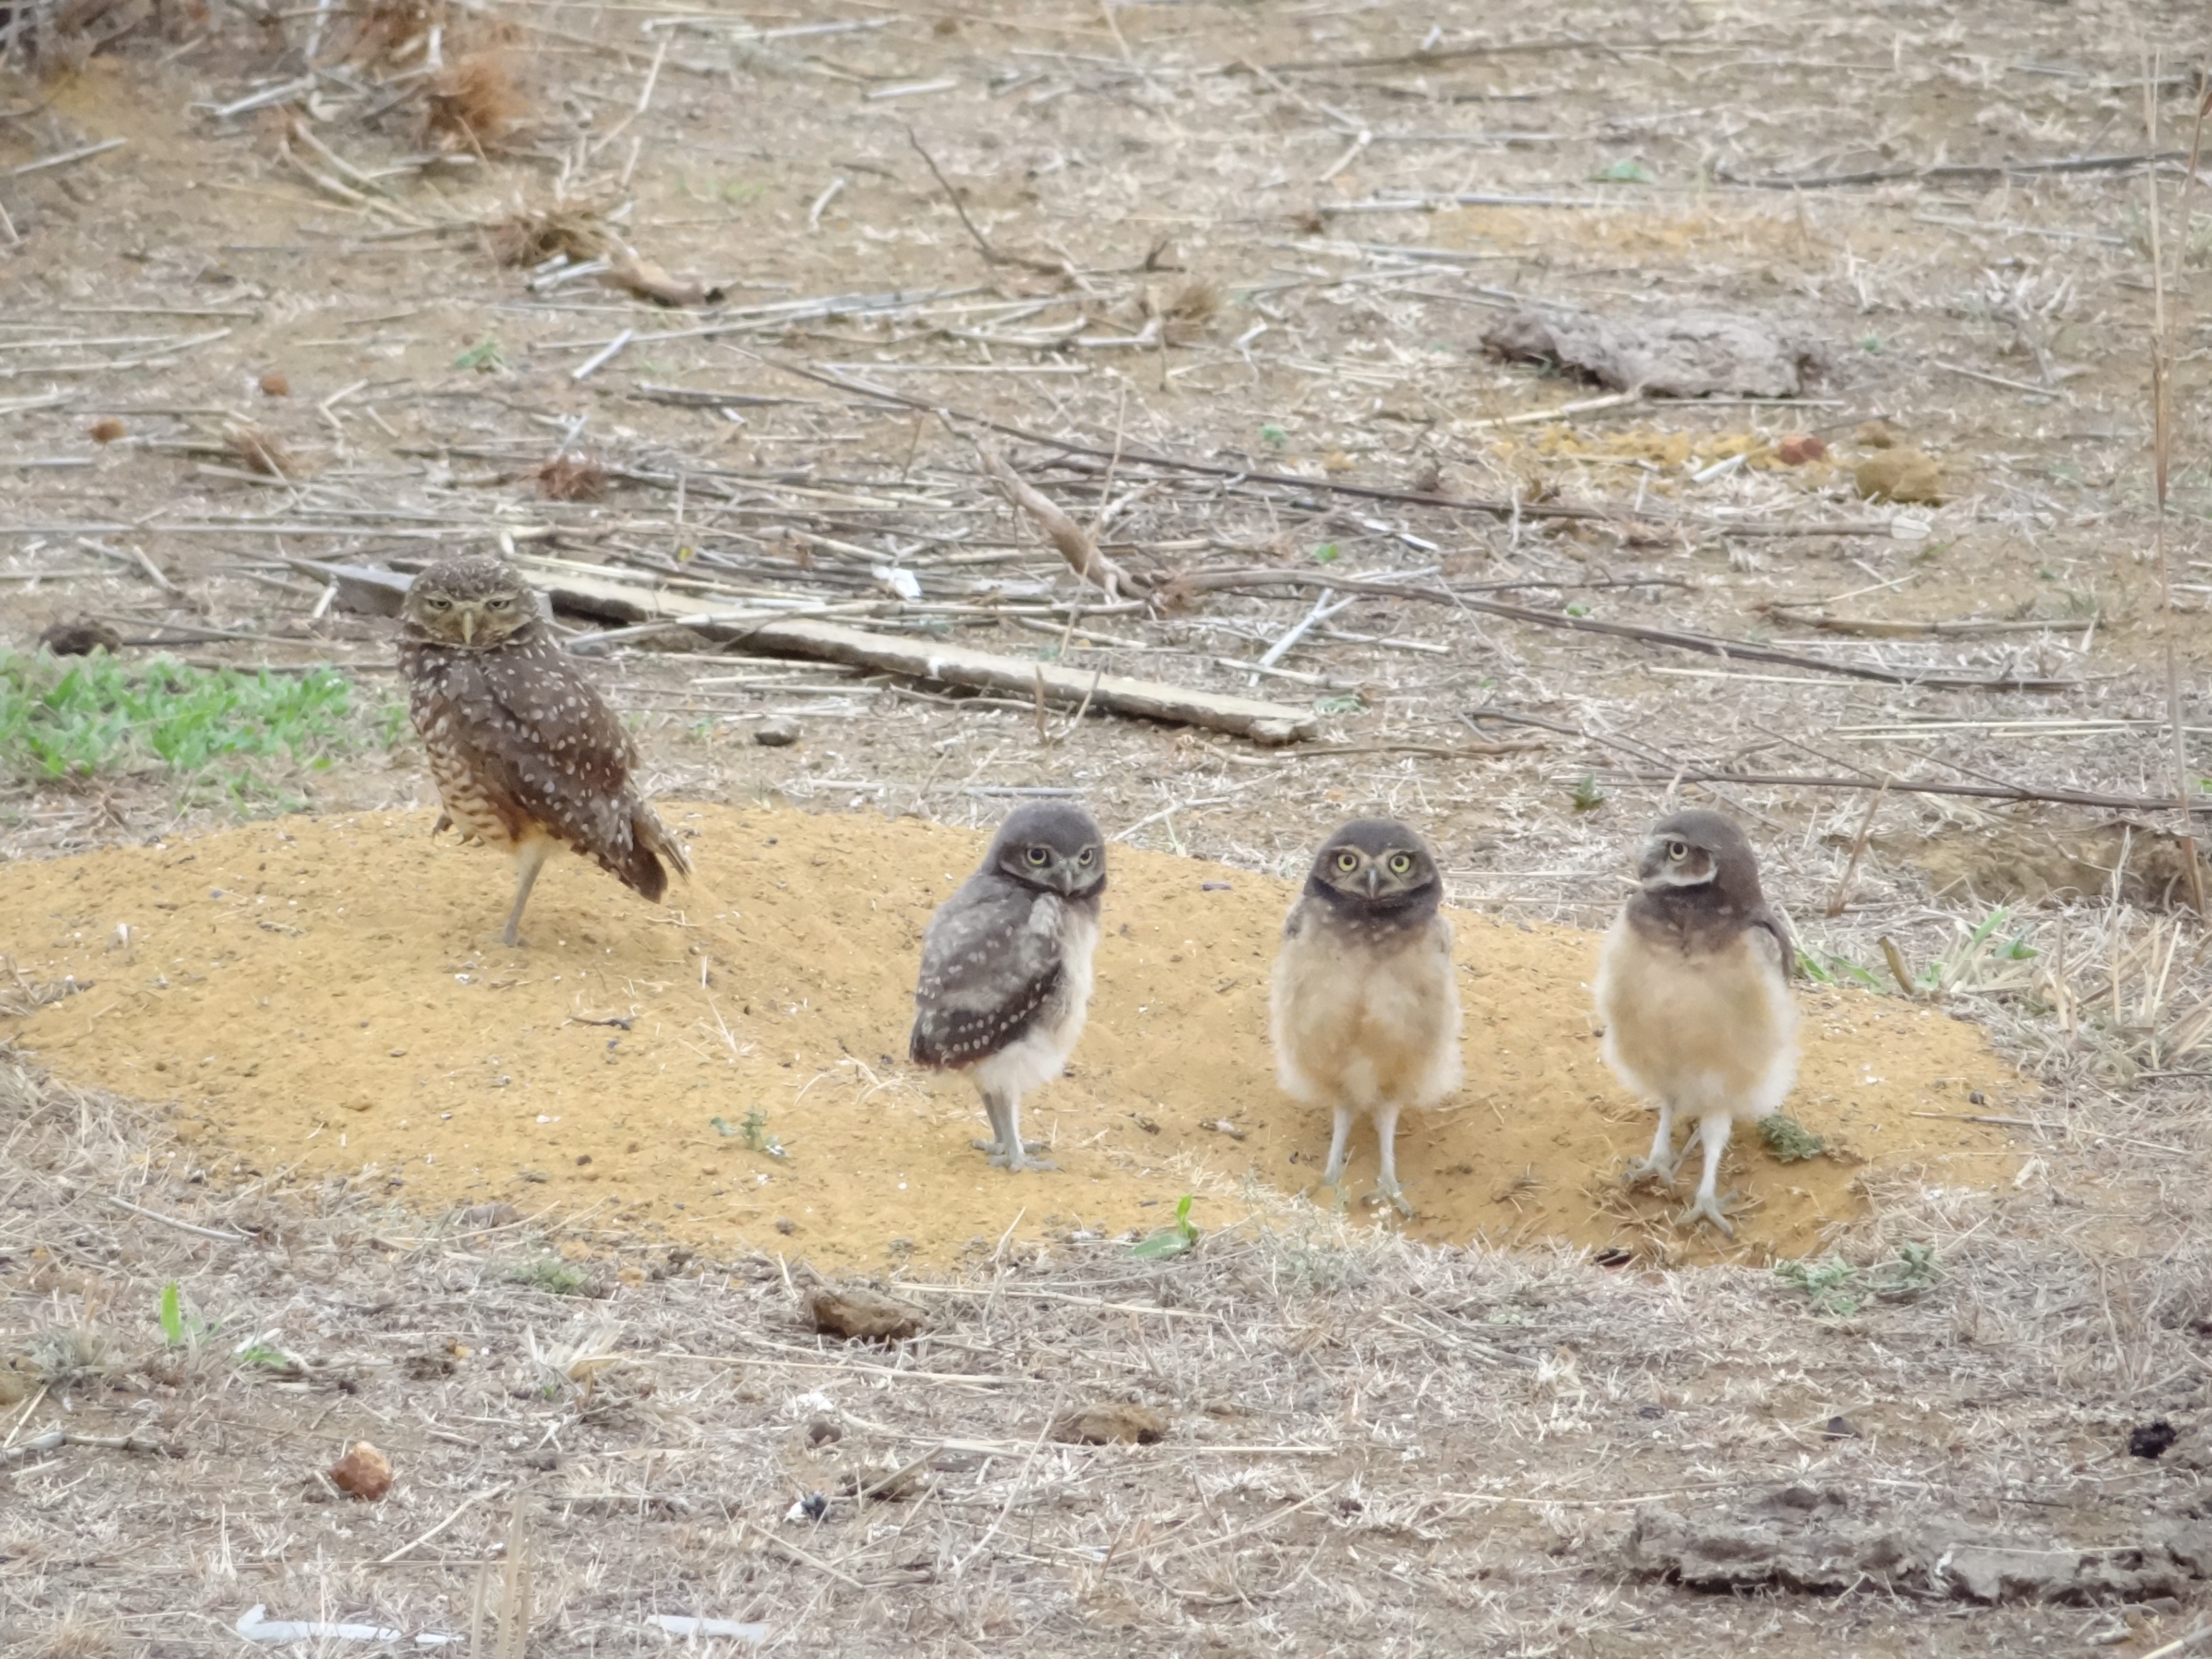
bird, wildlife, owl, fauna, vertebrate, sparrow, lark, house sparrow, perching bird, bird chick